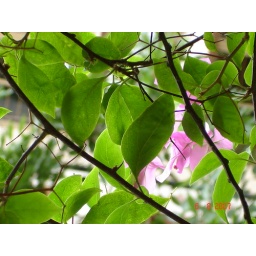
paper flower over the windows